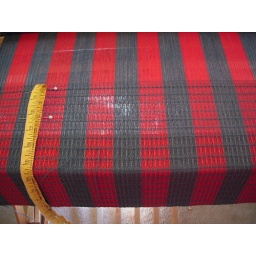
Waffle weave towels in alternating 1.5&amp;quot; striped of green and red; green weft. All yarn is 8/2 unmercerized cotton.